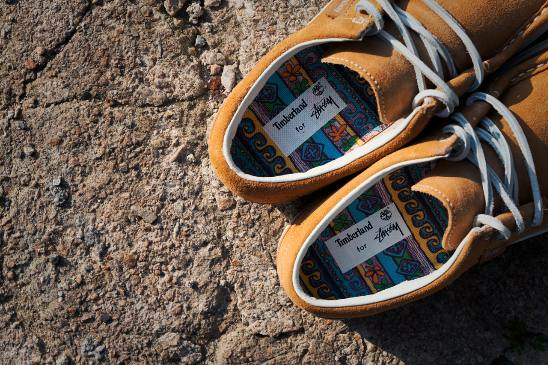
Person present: No